German submarine Deutschland

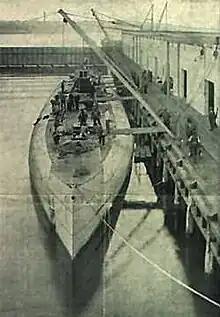
"Deutschland" unloading in New London, 1916

"Deutschland" made a second round trip in November 1916. This time she went to New London, Connecticut, where the Norddeutscher Lloyd ship was waiting as her submarine tender. "Deutschland" discharged $10 million of cargo ($ in ) including gems, securities, and medicinal products. At the same time the submarine also crossed the Atlantic to visit Newport, Rhode Island, and sank five Allied cargo ships just outside US territorial limits before returning home.